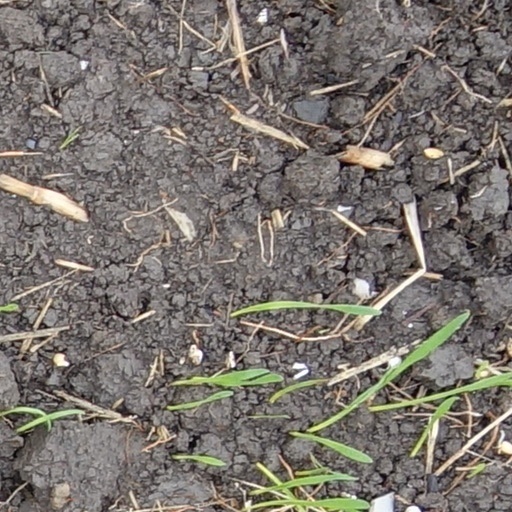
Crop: wheat